The Bravo

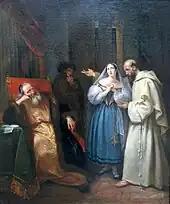
Aimée Brune-Pagès, "The Bravo", 1832

"The Bravo" deals with many political themes. Cooper would later explain that he wrote the novel because " the great political contest of the age was not, as is usually pretended, between the two antagonist principles of monarchy and democracy, but in reality between those who, under the shallow pretense of limiting power to the elite of society, were contending for exclusive advantages at the expense of the mass of their fellow-creature." He saw under Europe's old order and lush surface, "an oppressive social order without any sense of divine law in nature" which sat in antithesis to America's unexplored wilderness and less structured society. To Cooper, Venice's government is unable to meet the demands of its citizens, even representing its aristocrats as victims.